Malaysian Bar

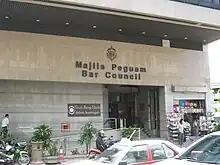
The Council's headquarters in Kuala Lumpur.

The Malaysian Bar is a professional body which regulates the profession of lawyers in peninsular Malaysia. In Malaysia, there is no distinction between a barrister and a solicitor, in that, it is a fused profession. Membership into the Bar is automatic and mandatory. The bar was created under the Legal Profession Act 1976. Like other bar associations around the world, it has a wide range of functions, including, to protect the reputation of the legal profession, to uphold the cause of justice, to express its views on matters relating to legislations, and others.